Lilly Singh

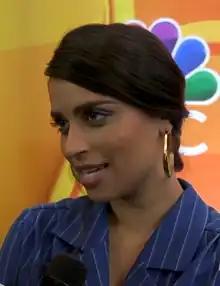
Singh at NBC 2019

In 2016, Singh voiced miniature unicorns named Bubbles and Misty in the animated film "" and played a cameo role in the film "Bad Moms". In January 2017, she won a People's Choice Award for "Favorite YouTube Star". In September 2017, Singh won her fourth Streamy Award. Her first book, "", was released on March 28, 2017. The book reached No. 1 on the New York Times bestseller list. Lilly won the award for Best Non-Fiction at the 2017 Goodreads Choice Awards. Her 2017 world tour was centered around the book release and key concepts she discussed. A successor book, titled "Be a Triangle", was released on April 5, 2022.